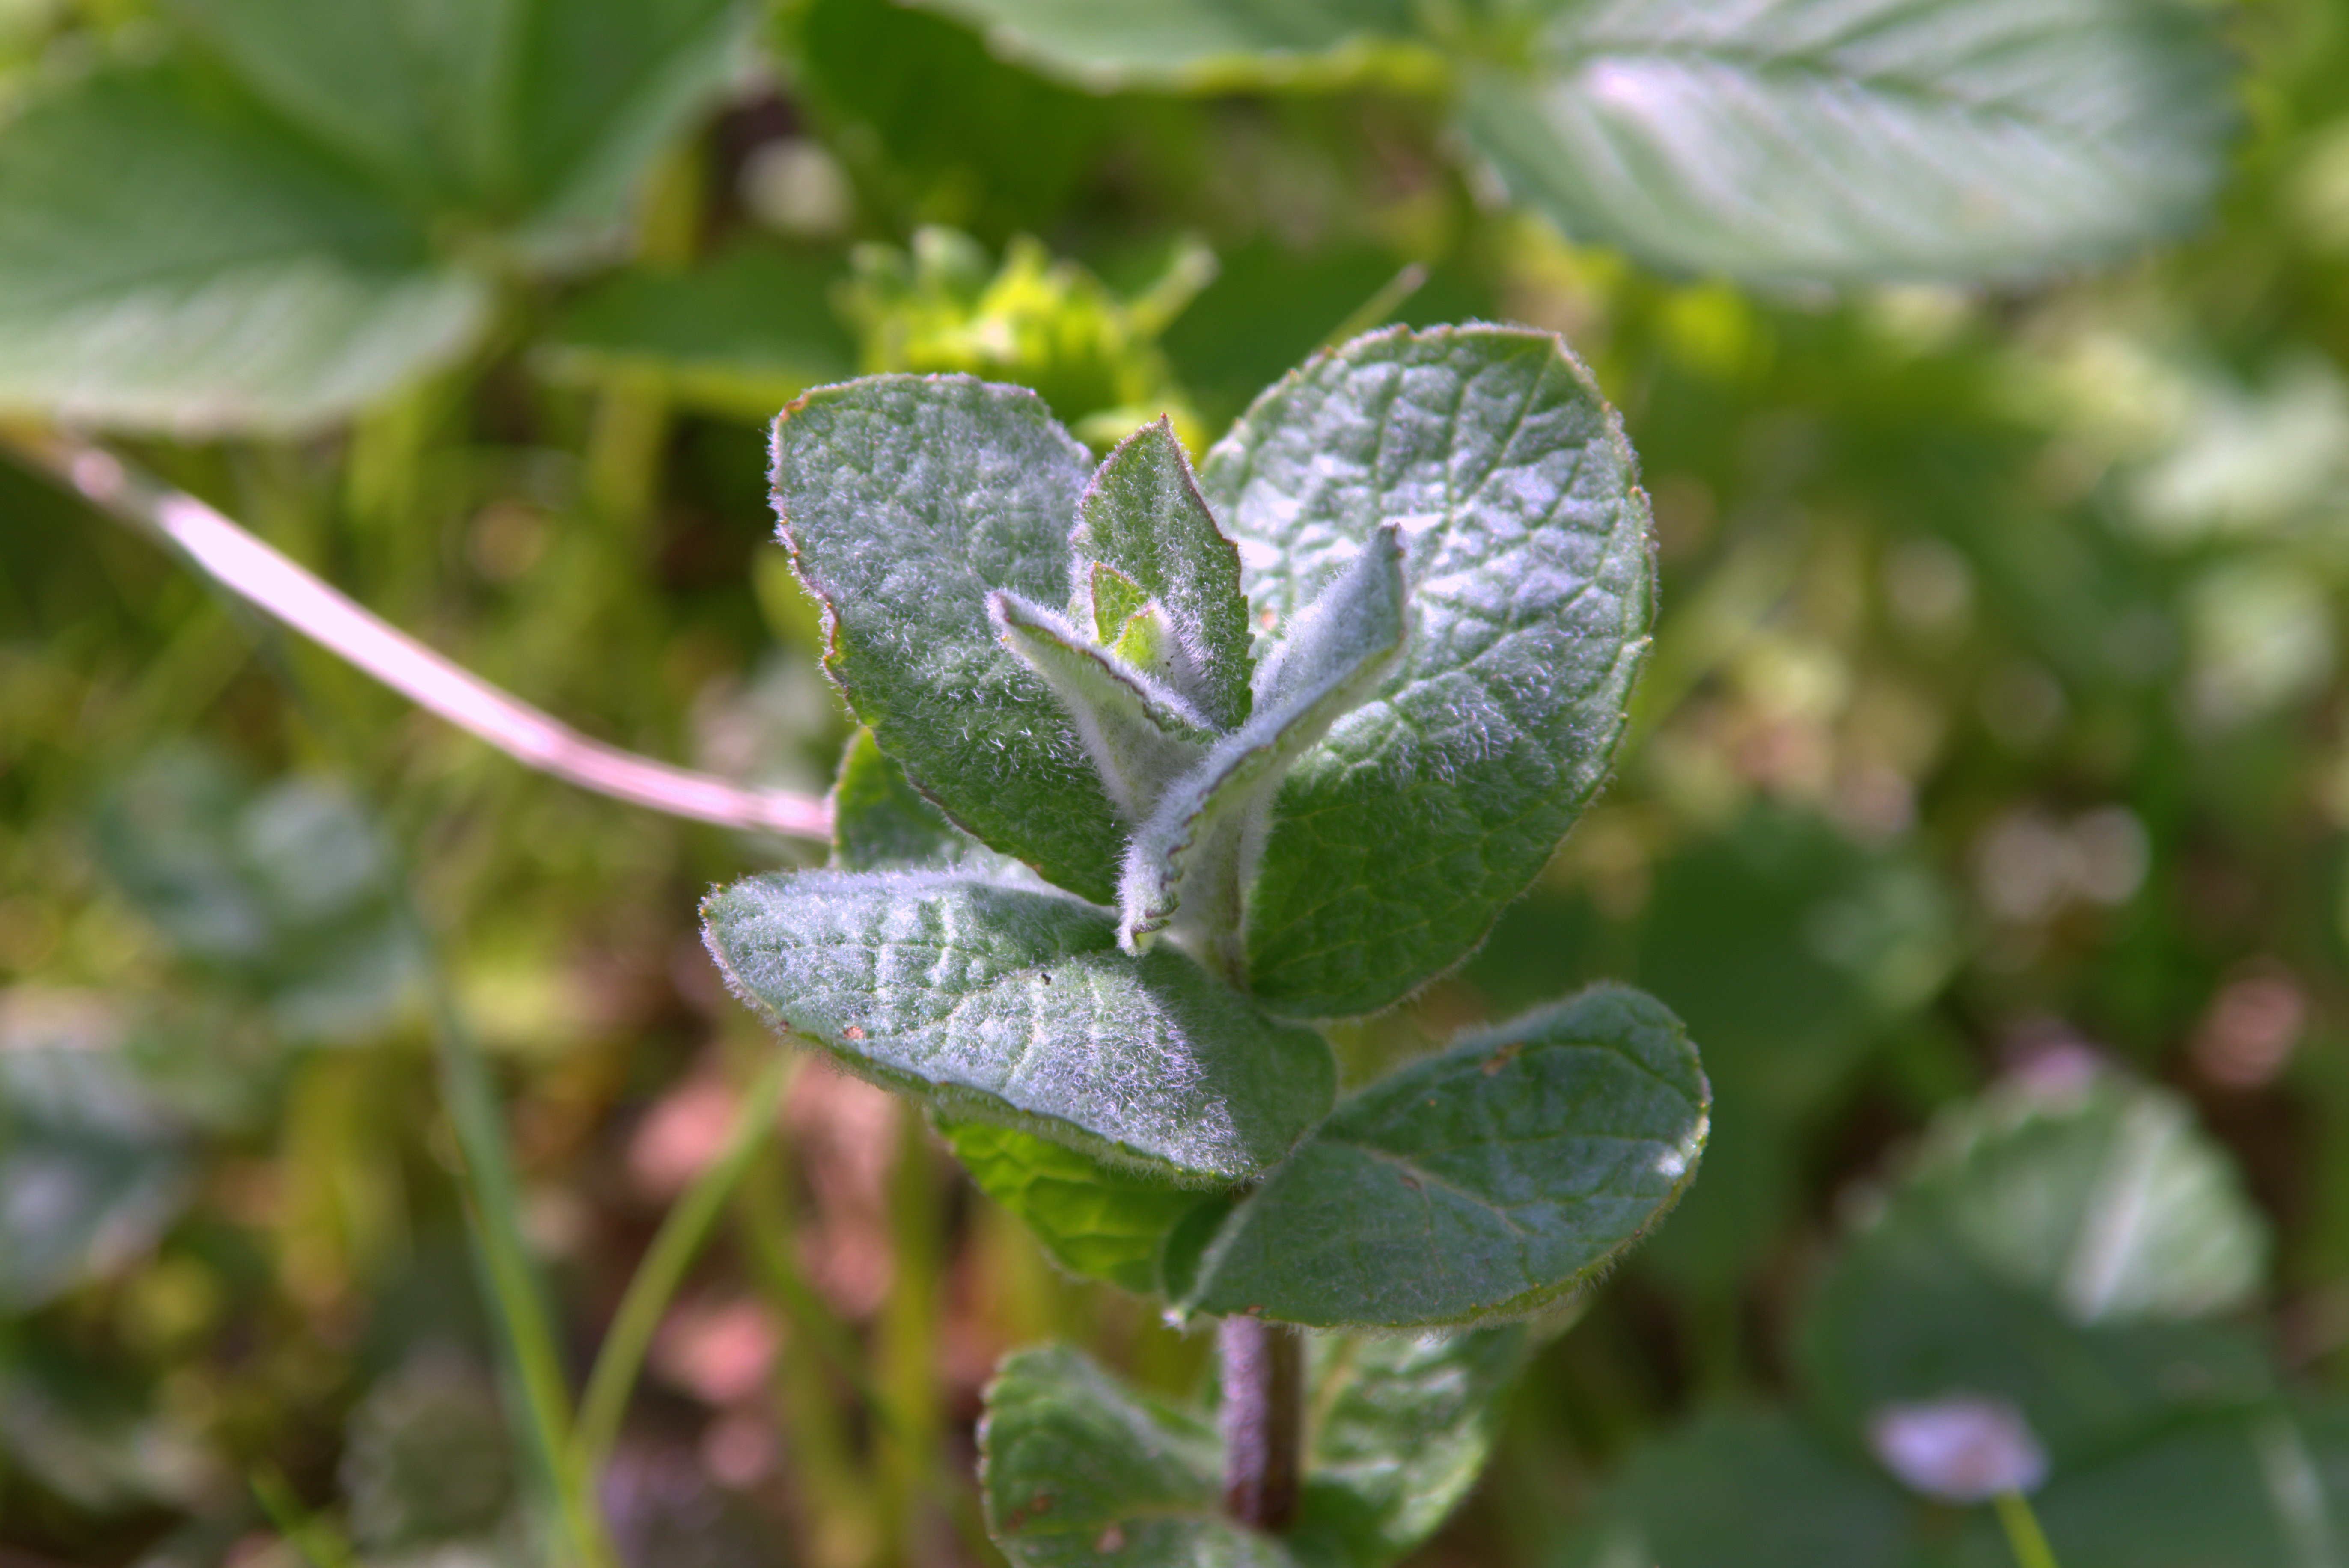
nature, plant, leaf, flower, frost, green, herb, produce, fresh, botany, garden, flora, mint, wildflower, gardening, shrub, herbs, flowering plant, a garden plant, annual plant, land plant